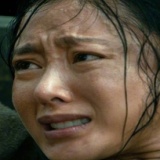
diễn viên Trương Thiên Ái